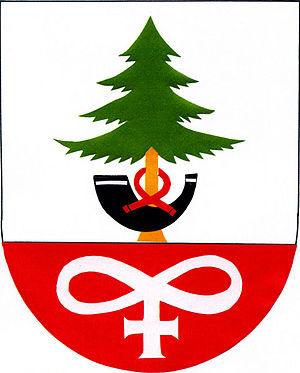
Šindelová est une commune du district de Sokolov, dans la région de Karlovy Vary, en Tchéquie. Sa population s'élevait à 302 habitants en 2018.